Stephen Hales

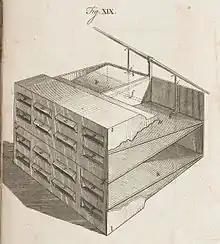
Image of a Ventilation Bellows devised by Stephen Hales

At the age of seventy Hales was chosen by the president and fellows of the Royal College of Physicians to preach the annual Crounian Sermon in the church of St Mary-le-Bow. He selected his favorite topic – "The Wisdom and Goodness of God in the formation of Man". Hales died in his 84th year at Teddington on 4 January 1761 after a short illness. At his own request he was buried under the tower of the church where he had worked for so many years. A monument to Hales was raised by Princess Augusta in the south transept of Westminster Abbey after his death.